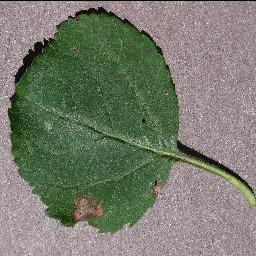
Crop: apple
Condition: black_rot